Alba Reche

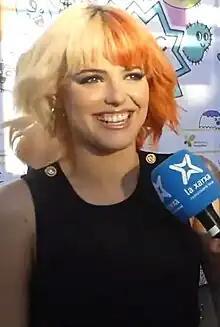
Reche in 2021

Alba Martínez Reche (born 17 December 1997) is a Spanish singer-songwriter from Elche, Alicante. She first gained national recognition in 2018 placing as the runner-up in series ten of the Spanish reality television talent competition "Operación Triunfo", behind Famous Oberogo. After exiting the show, Reche signed a record deal with Universal Music and released her debut studio album "Quimera" (2019) which peaked on the third position on the PROMUSICAE musical chart, sold more than a twenty thousand copies, charted more than thirty weeks and scored a Latin Grammy nomination for Best Engineered Album.